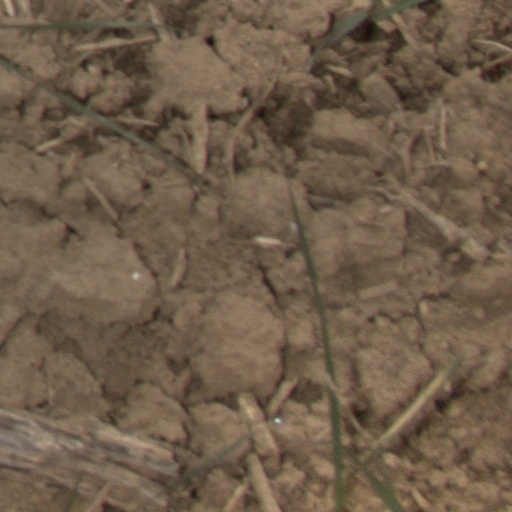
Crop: wheat